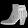
Label: Ankle boot